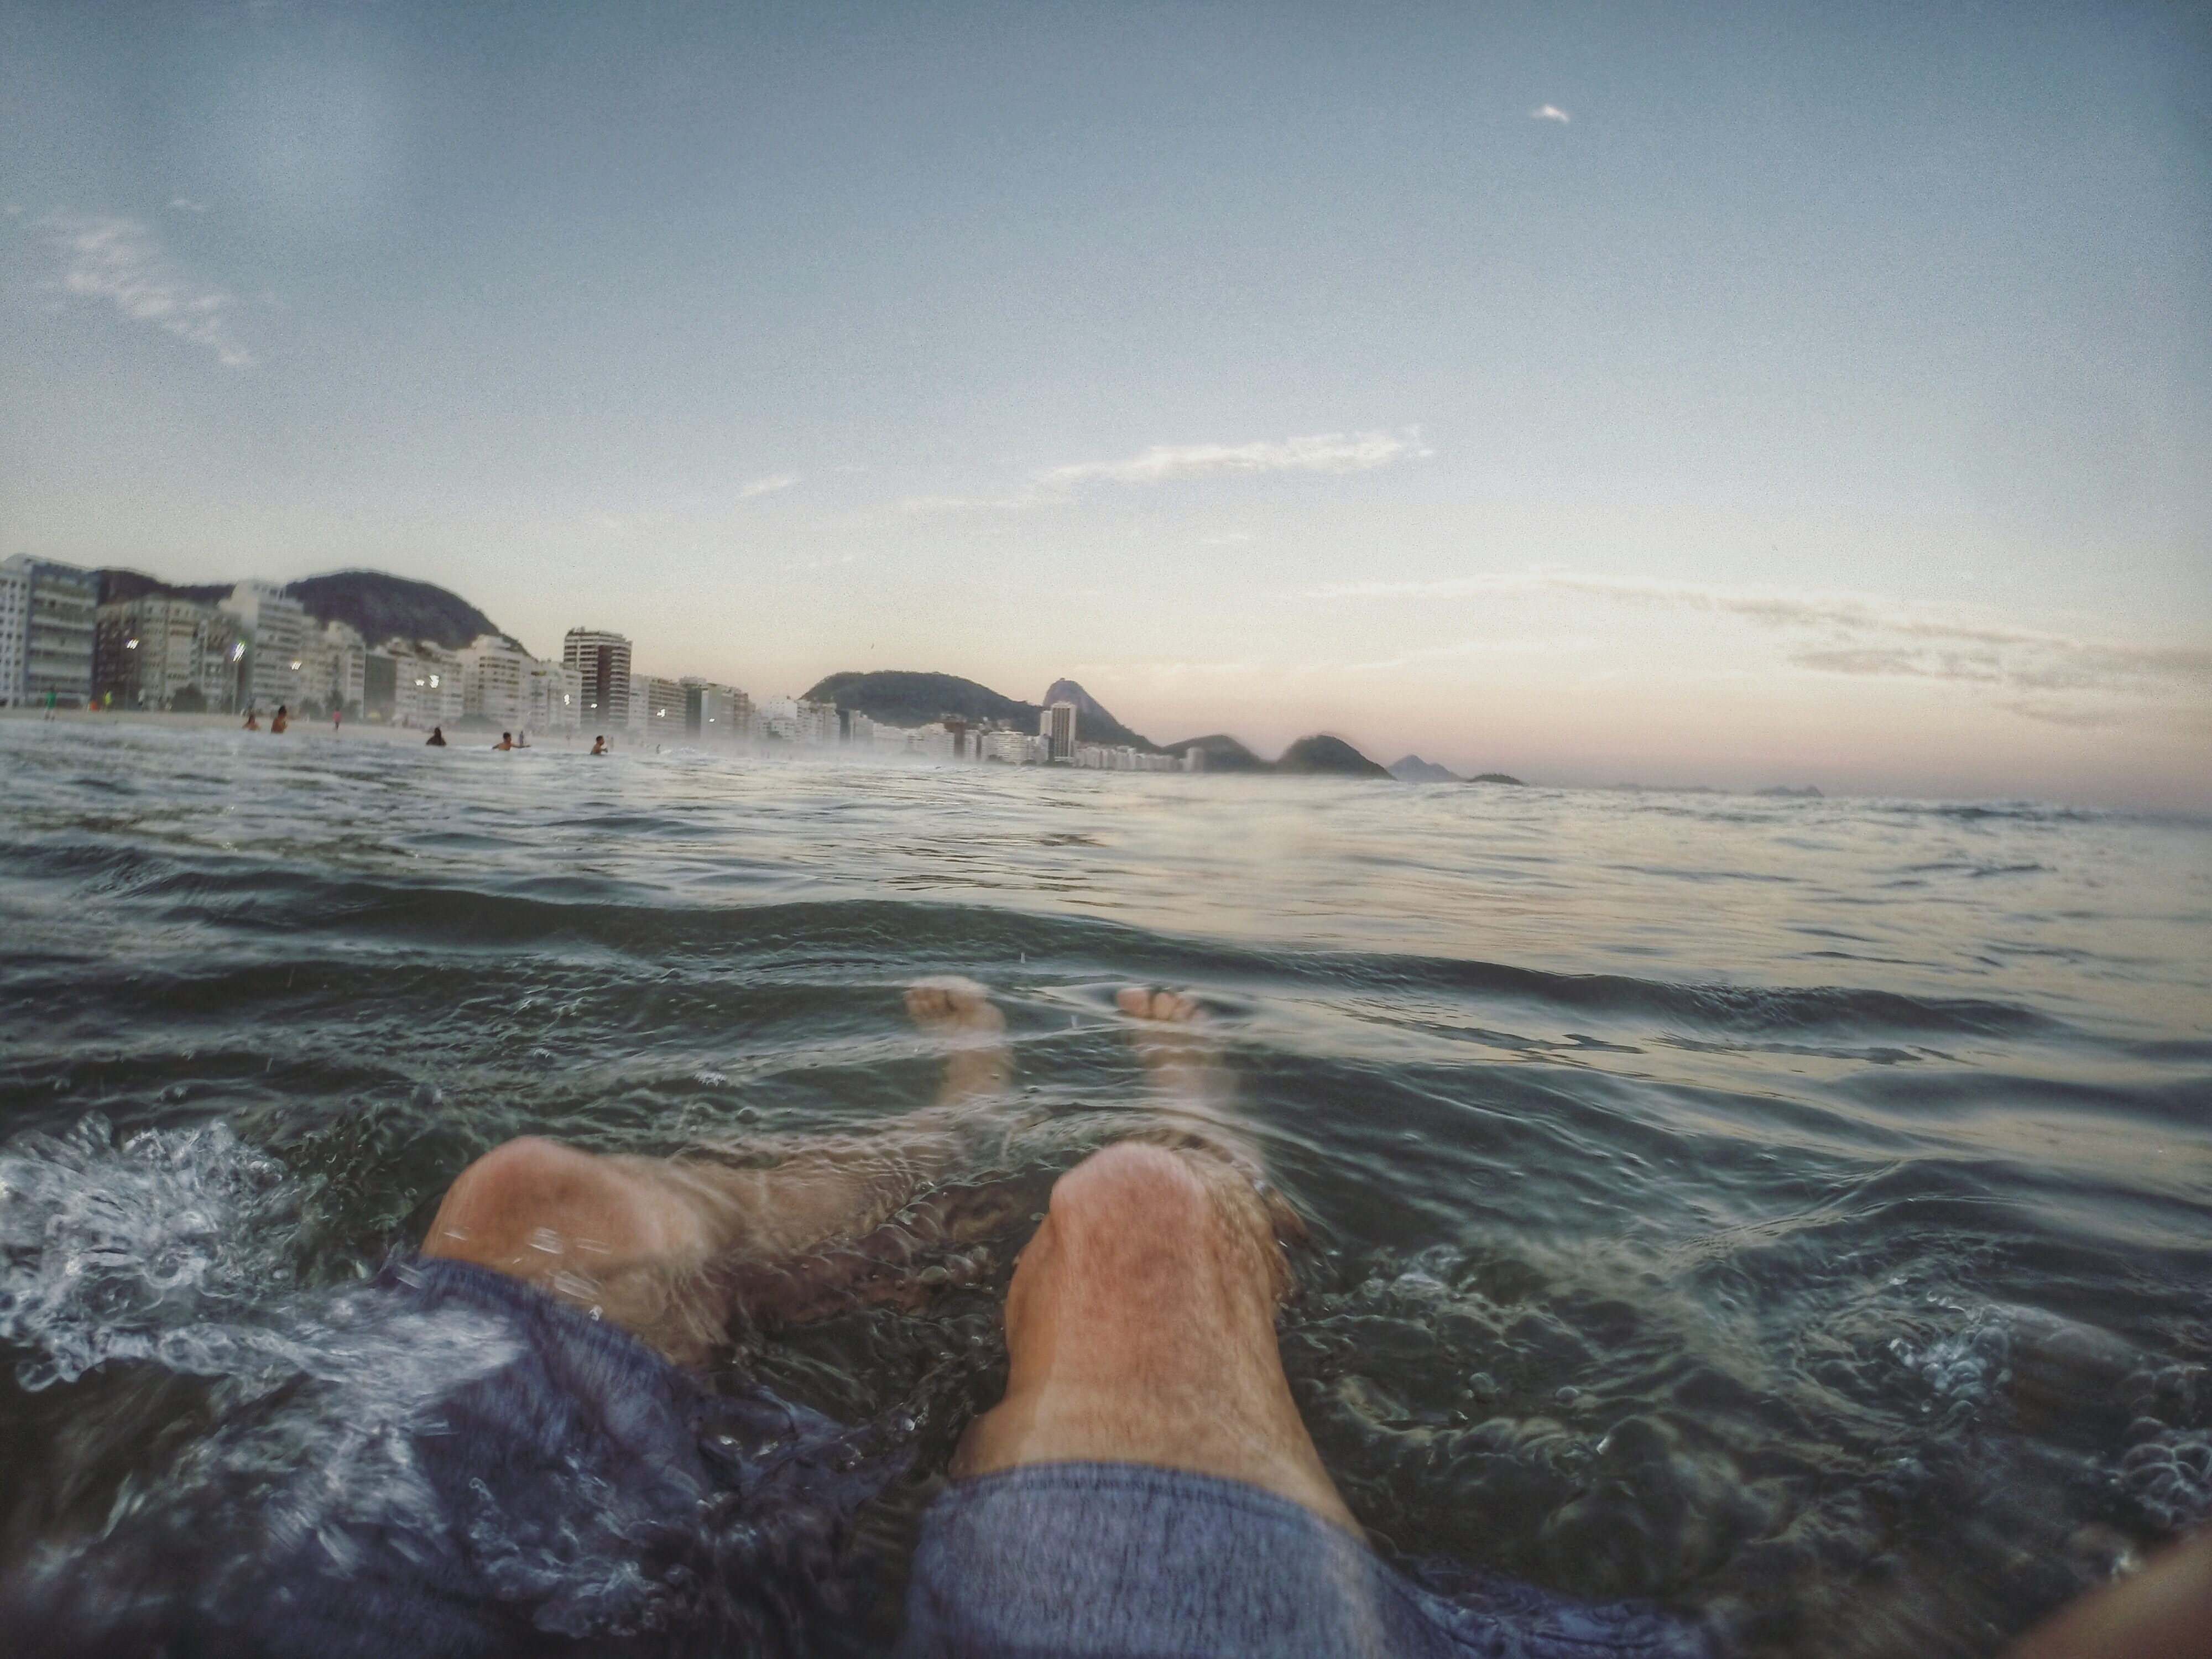
sky, water, sea, wave, ocean, cloud, wind wave, leg, beach, mountain, horizon, human, coast, summer, photography, tide, vacation, rock, sunset, coastal and oceanic landforms, tourism, wind, foot, human leg, shoe, meteorological phenomenon, selfie